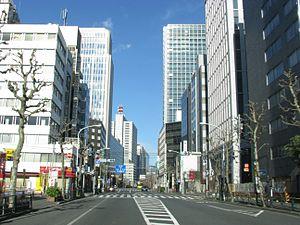
Toranomon est un quartier d'affaires appartenant à l'arrondissement spécial de Minato, à Tokyo, au Japon.